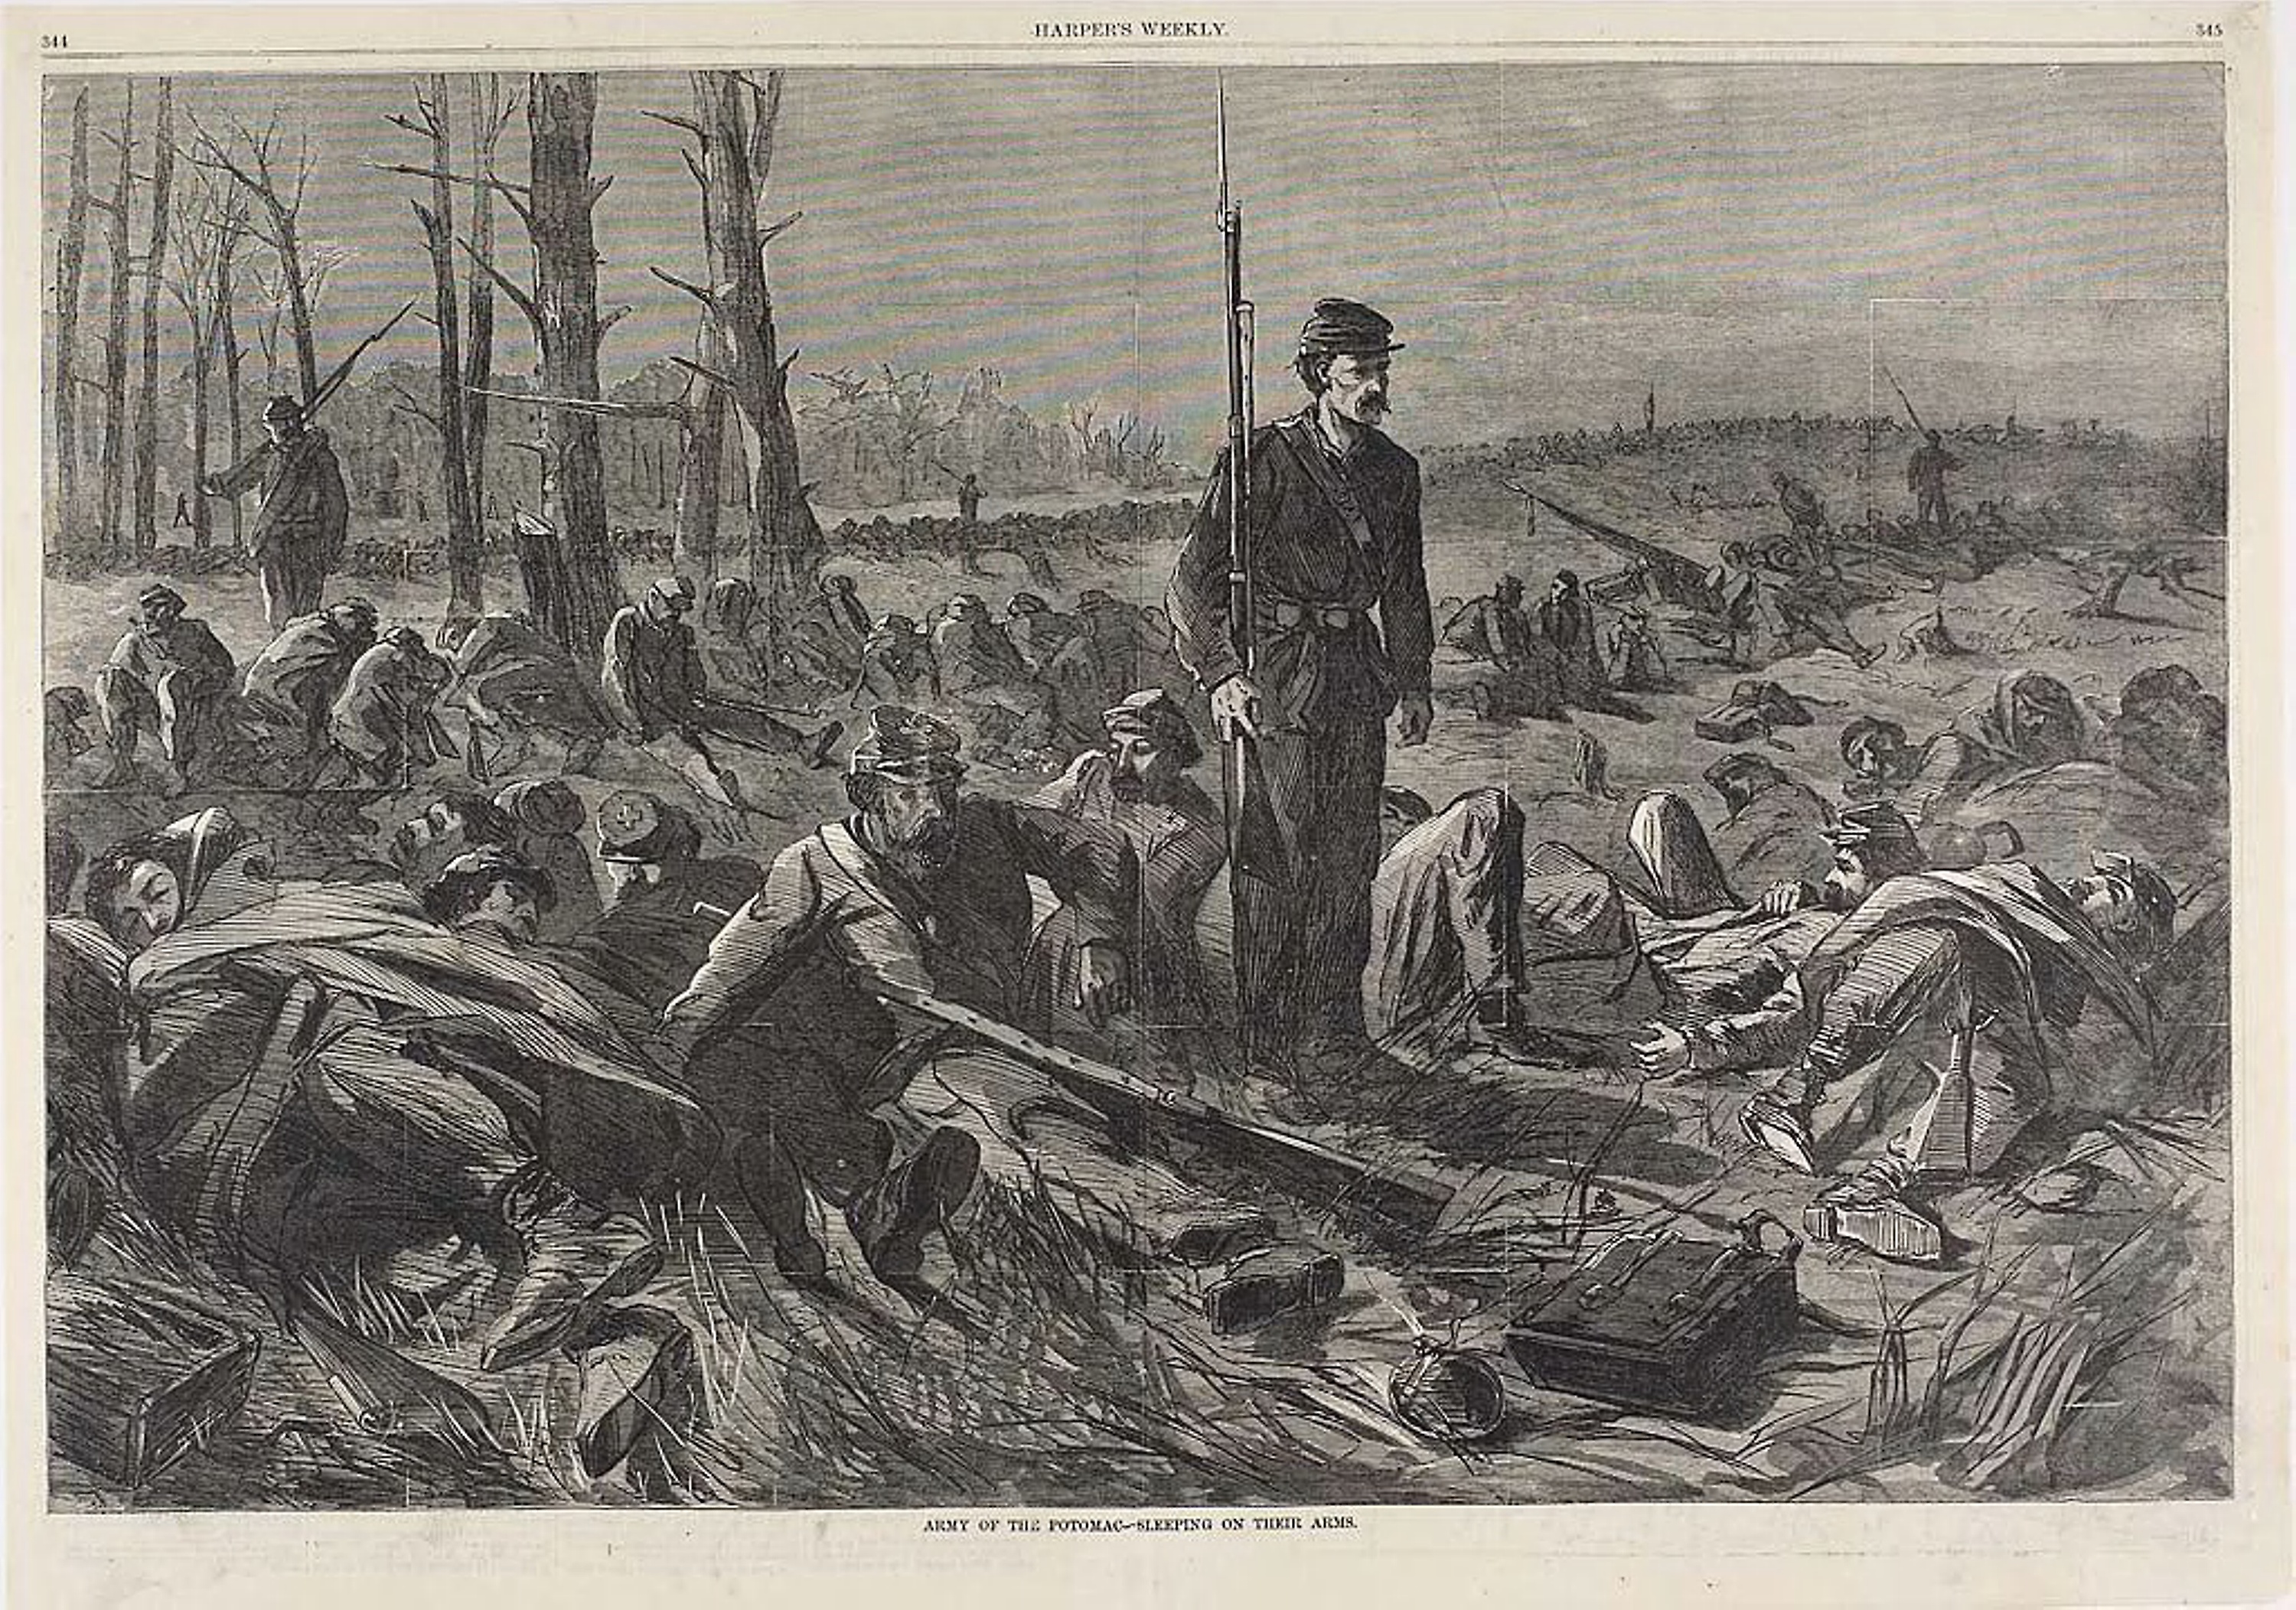
history, black and white, art, troop, vintage clothing, visual arts, stock photography